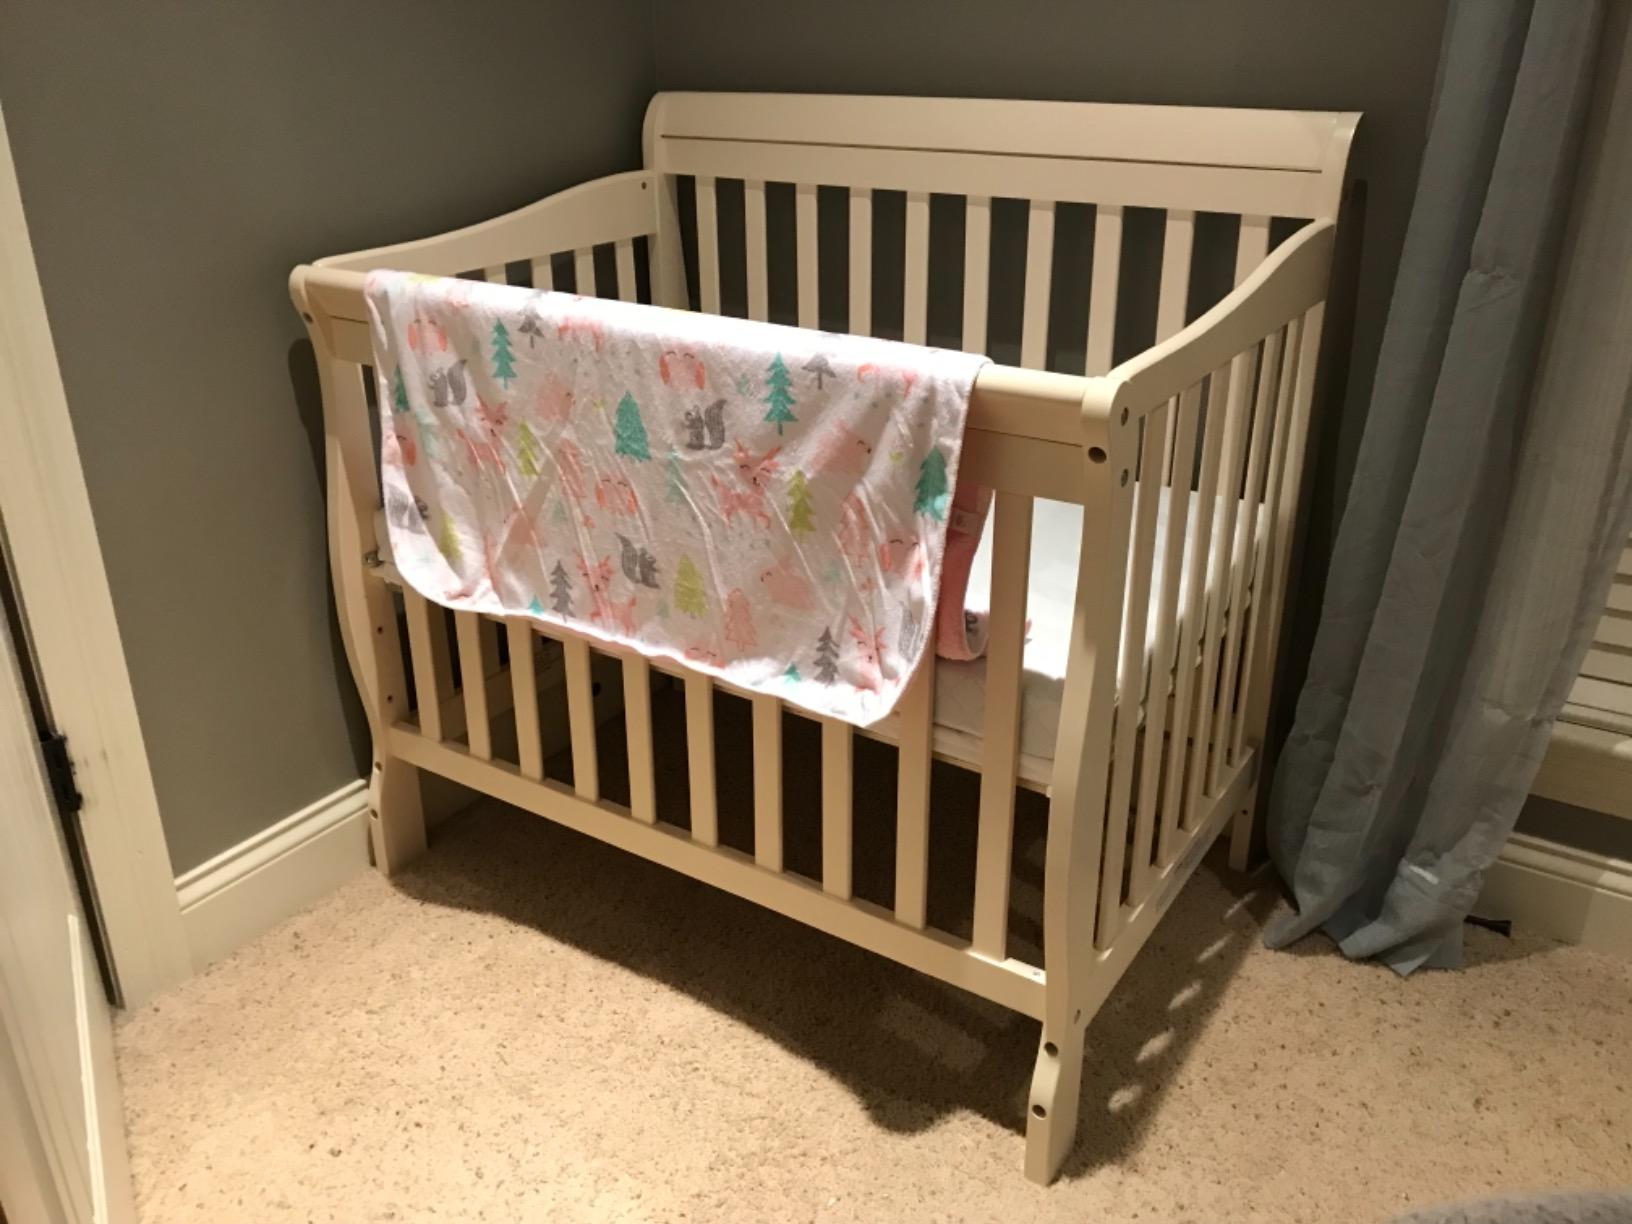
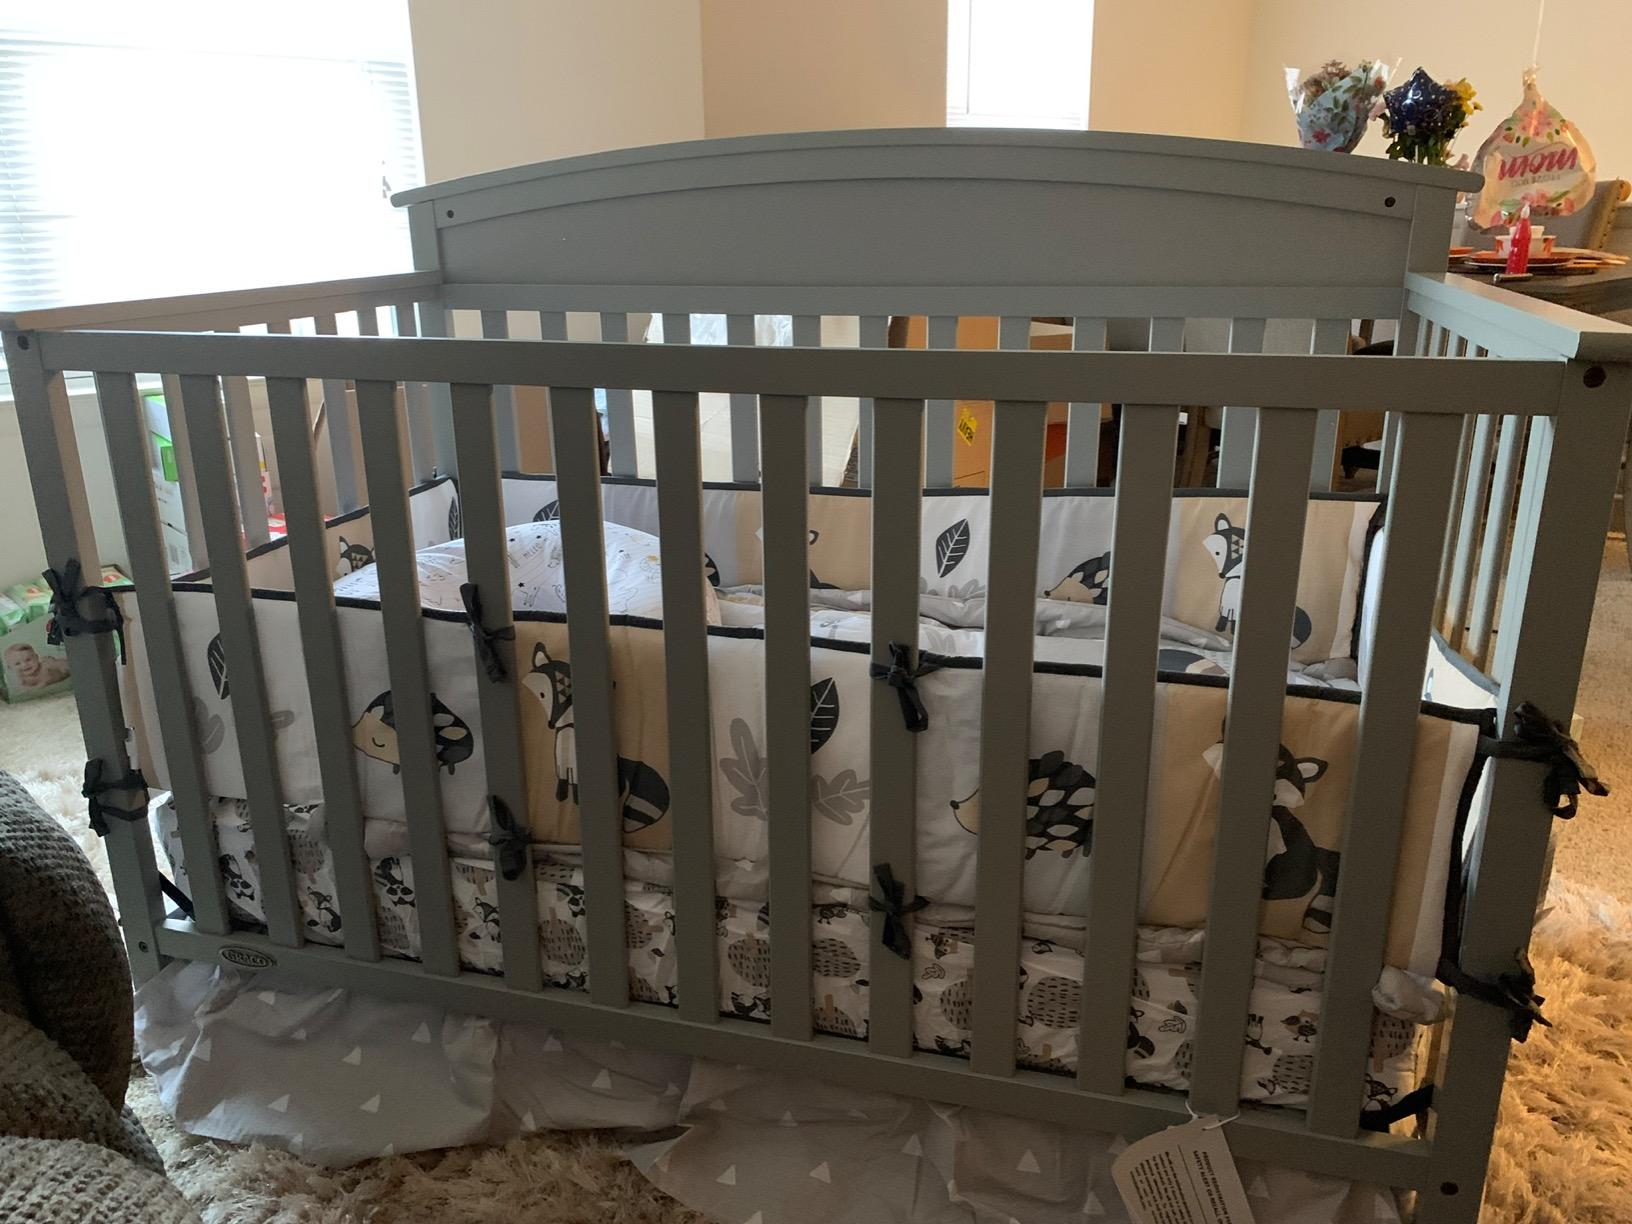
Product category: products_crib
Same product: no